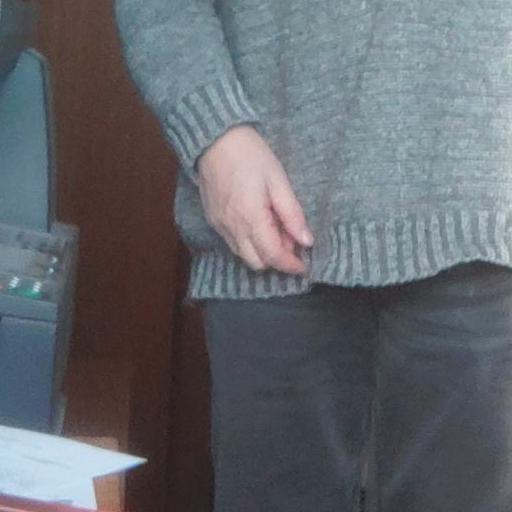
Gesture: no_gesture